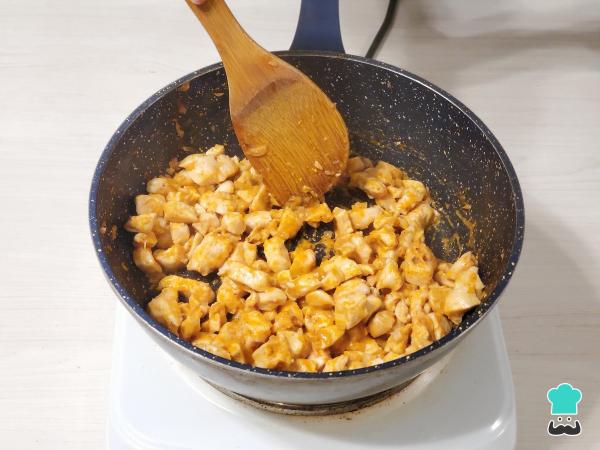
Cuando la cebolla se vea traslúcida, incorpora el pollo sellado y sazona con ajo molido, ají panca molido, sal y pimienta al gusto. Mezcla bien.